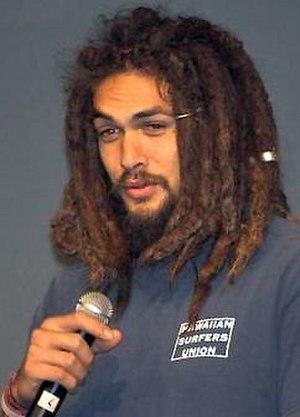
Jason Momoa, de son nom complet Joseph Jason Namakaeha Momoa, né le 1ᵉʳ août 1979 à Honolulu, dans l’État de Hawaï, aux États-Unis, est un acteur, producteur de cinéma et réalisateur américain.
Stargate Atlantis, ou La Porte d'Atlantis au Québec, est une série télévisée américano-canadienne de science-fiction en cent épisodes de 42 minutes, créée par Brad Wright et Robert C. Cooper, dérivée de la série Stargate SG-1 et diffusée entre le 16 juillet 2004 et le 9 janvier 2009 sur Sci Fi Channel. La série devait se terminer par un film, finalement annulé.
Ronon Dex est un personnage de l'univers de fiction de la série télévisée Stargate Atlantis. Il apparaît dans la série au cours de la saison 2 et remplace, dans l'équipe, le lieutenant Aiden Ford après sa fuite de la cité.